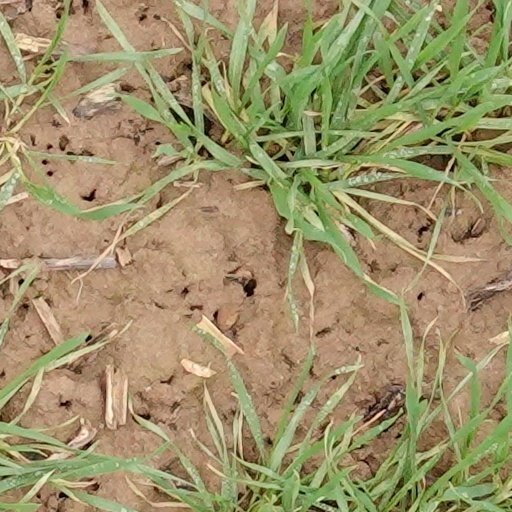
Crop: wheat